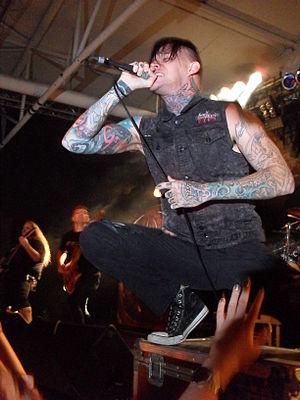
Carnifex est un groupe de deathcore américain, originaire de San Diego, en Californie. Formé en 2005, ils sont actuellement signé au label Nuclear Blast après avoir signé chez Victory Records. Ils comptent un total de six albums studio, une démo, et un EP. Le nom du groupe dérive du mot latin carnifex.